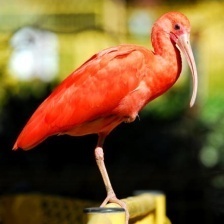
Species: SCARLET IBIS
Scientific name: EUDOCIMUS RUBER